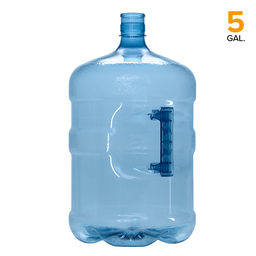
Label: bottles